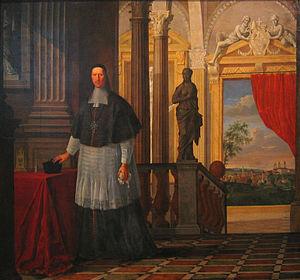
Prince-évêque est le titre que portaient les évêques du Saint-Empire romain germanique qui, en plus d'administrer leur diocèse, régnaient sur un domaine temporel ou principauté ecclésiastique jouissant de l'immédiateté impériale. Ils étaient membres des États impériaux et siégeaient à la diète d'Empire. Les pouvoirs qu'ils exerçaient étaient équivalents à ceux des princes laïcs.